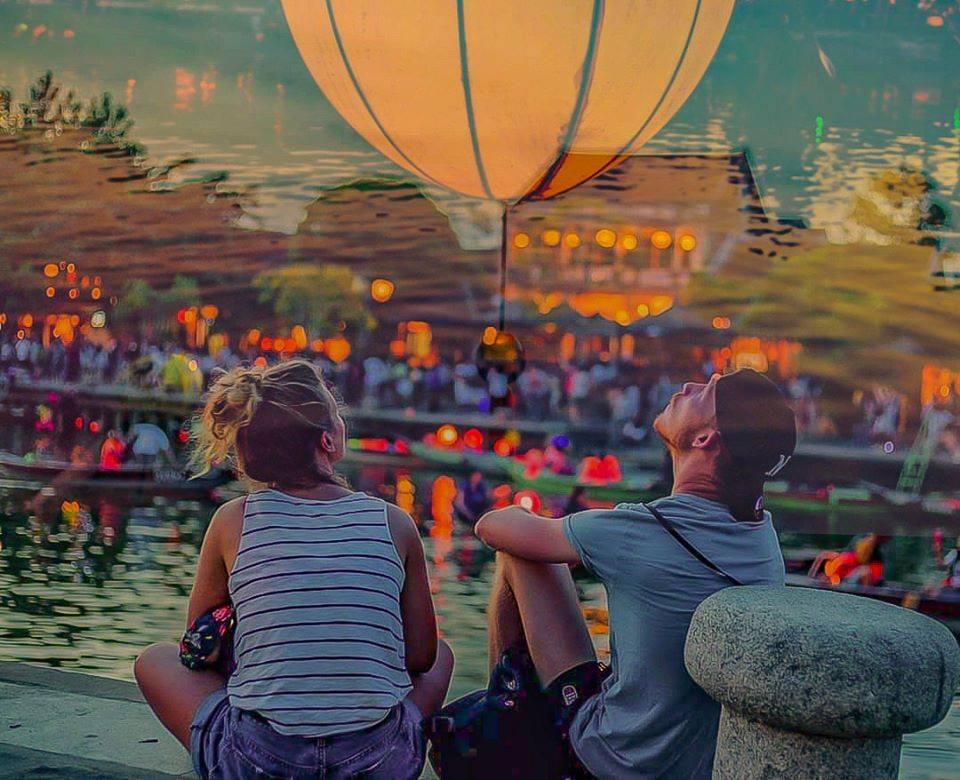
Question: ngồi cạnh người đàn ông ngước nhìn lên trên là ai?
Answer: ngồi cạnh người đàn ông ngước nhìn lên trên là một người phụ nữ